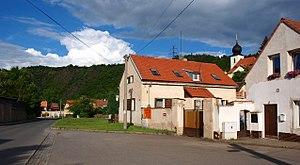
Vrané nad Vltavou est une commune du district de Prague-Ouest, dans la région de Bohême-Centrale, en République tchèque. Sa population s'élevait à 2 632 habitants en 2020.